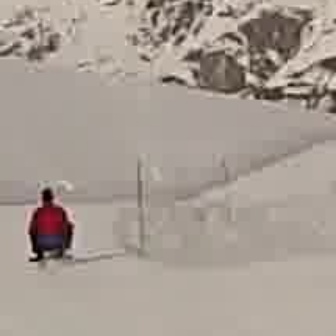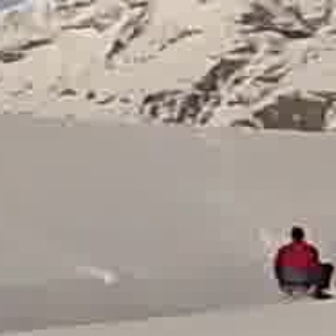
  Please identify the target specified by the bounding box [22,176,108,263] in the first image and locate it in the second image. Return the coordinates in [x_min,y_min,x_max,y_max] format.
Answer: [249,221,328,300]